Tornado outbreak of November 27–30, 2016

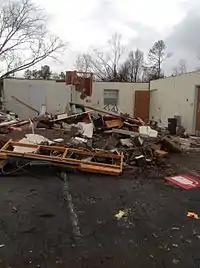
EF3 damage to a post office building in Ocoee, TN.

On November 27, a storm system produced two EF0 tornadoes and an EF1 tornado in South Central Nebraska, causing minor damage. On November 28, the Storm Prediction Center (SPC) issued an Enhanced risk of severe weather for Louisiana and Mississippi. Only one tornado touched down in the threat area, a brief EF0 tornado that remained over a rice field near Marksville, Louisiana. However, the surface low associated with system produced a few EF0 tornadoes in Iowa. Minor damage occurred in the towns of Radcliffe and Parkersburg, the latter of which was devastated by an EF5 tornado in May 2008.